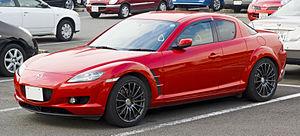
La Mazda RX-8 est une voiture de sport du constructeur japonais Mazda. Elle marque le retour de cette architecture dans le monde de l'automobile de série après la disparition de la Mazda RX-7 et se distingue de la majorité des automobiles actuelles par son moteur à pistons rotatifs Renesis.